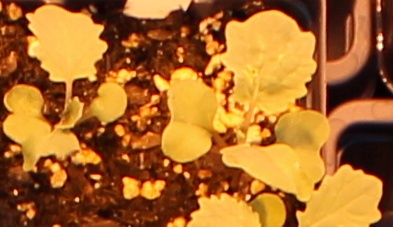
Label: Canola